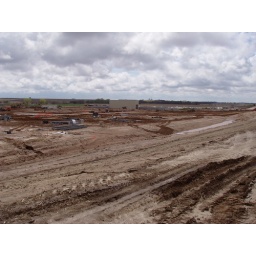
Looking west at the DDGS building, with truck loadout building in place, and work starting in the DDGS dryer area.